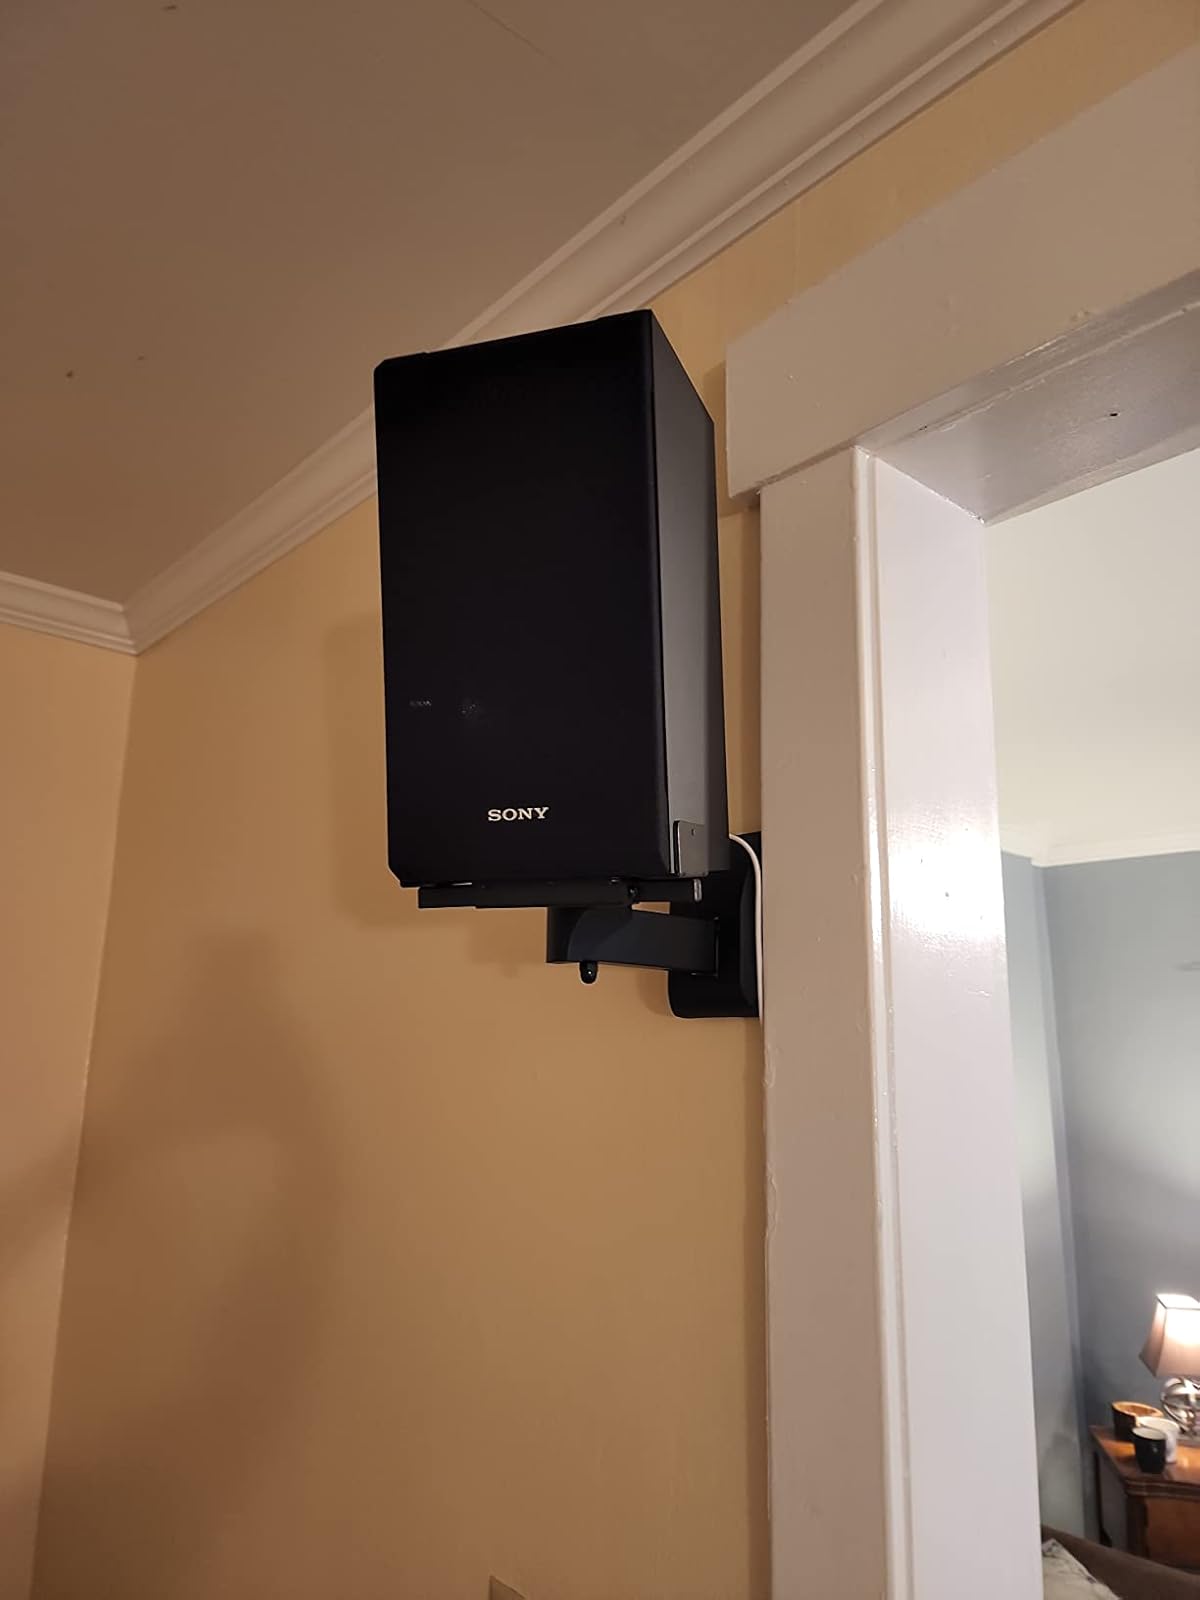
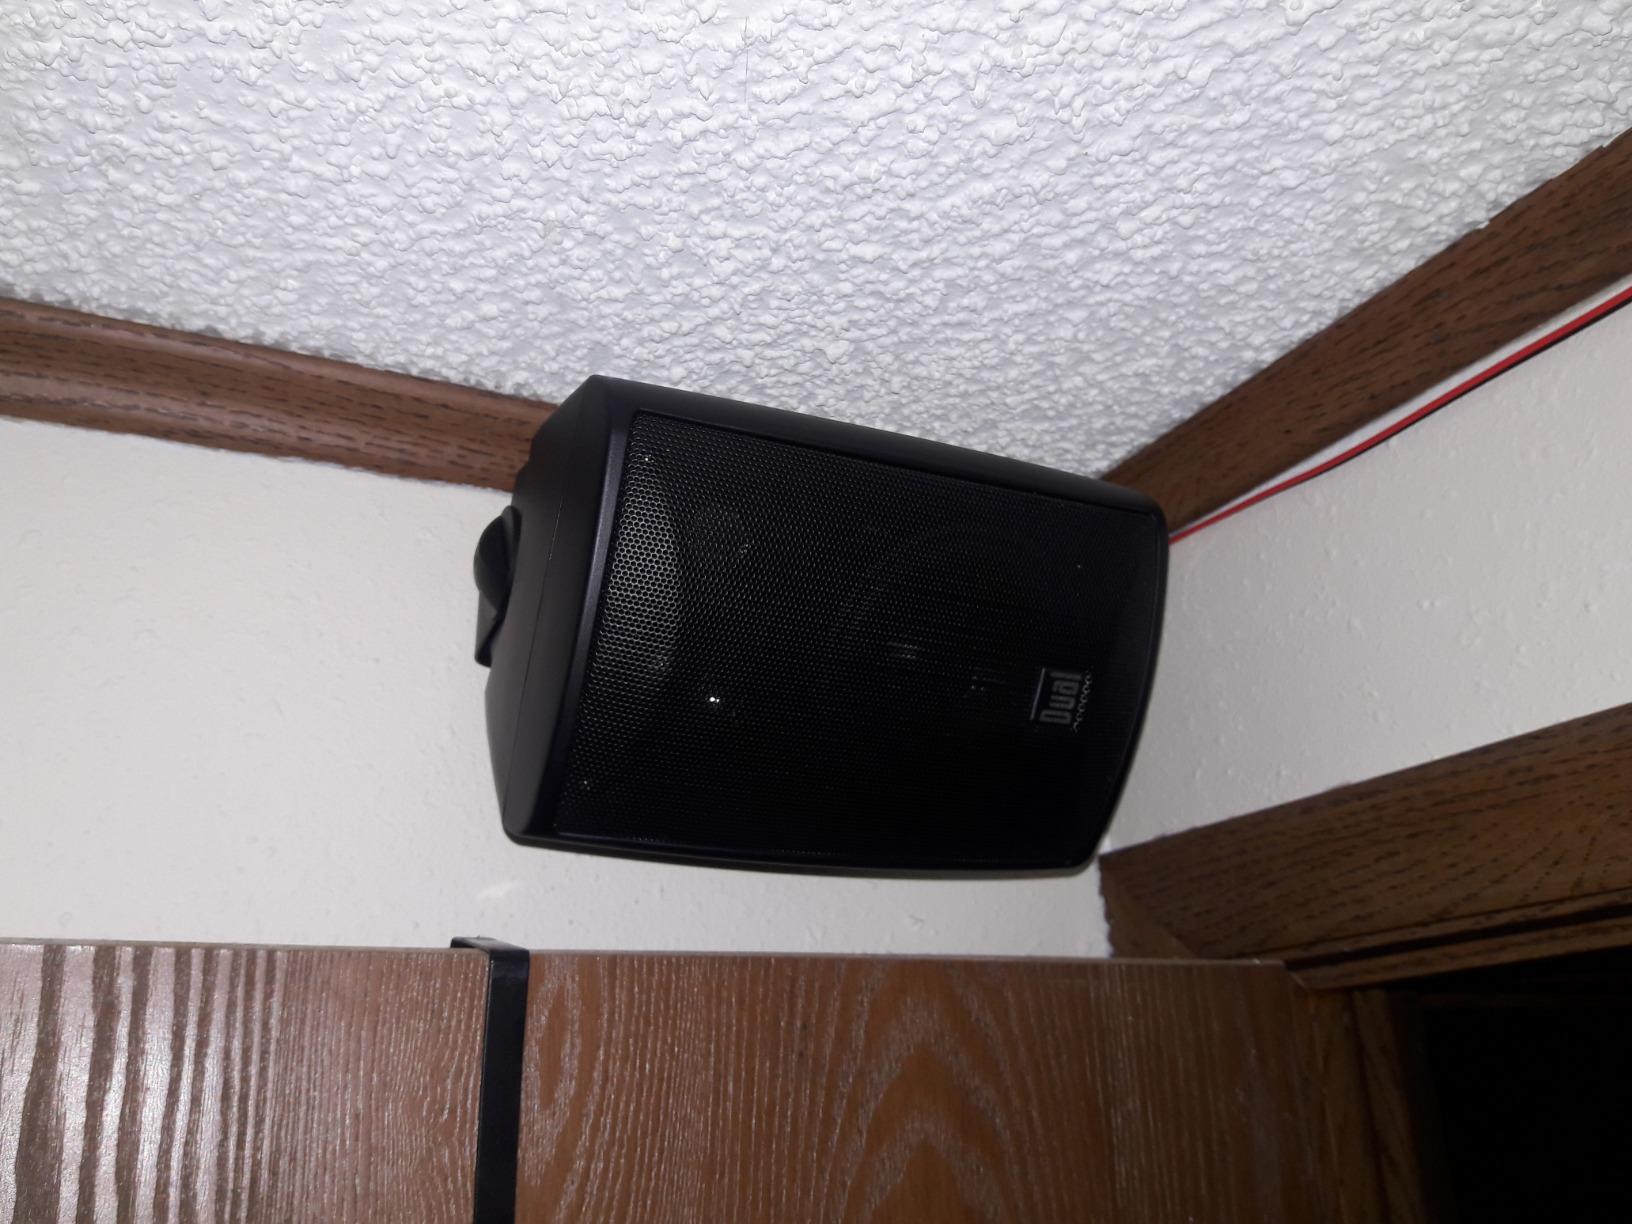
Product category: speaker
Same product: no